Camp Shorabak

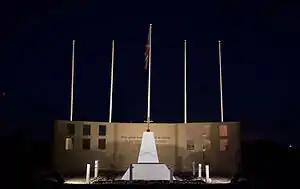
Memorial Wall at Camp Bastion, 2014

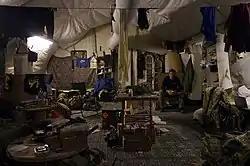
2 PARA bedspaces during 2011

Camp Shorabak was known as Camp Bastion until 2014. It was a tactical landing zone set up by two air traffic controllers from the Royal Air Force's Tactical Air Traffic Control Unit. This provided a vital and strategic insertion point in Helmand Province during the western intervention in the War in Afghanistan.